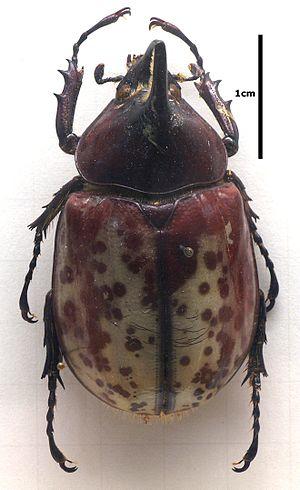
Dynastes hyllus est une espèce d'insectes de l'ordre des coléoptères, de la famille des scarabéidés.